George M. Prince

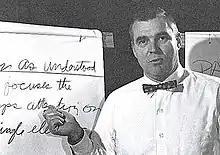

George Mather Prince (April 5, 1918 – June 9, 2009) was an American author and the co-creator of synectics with William J. J. Gordon.